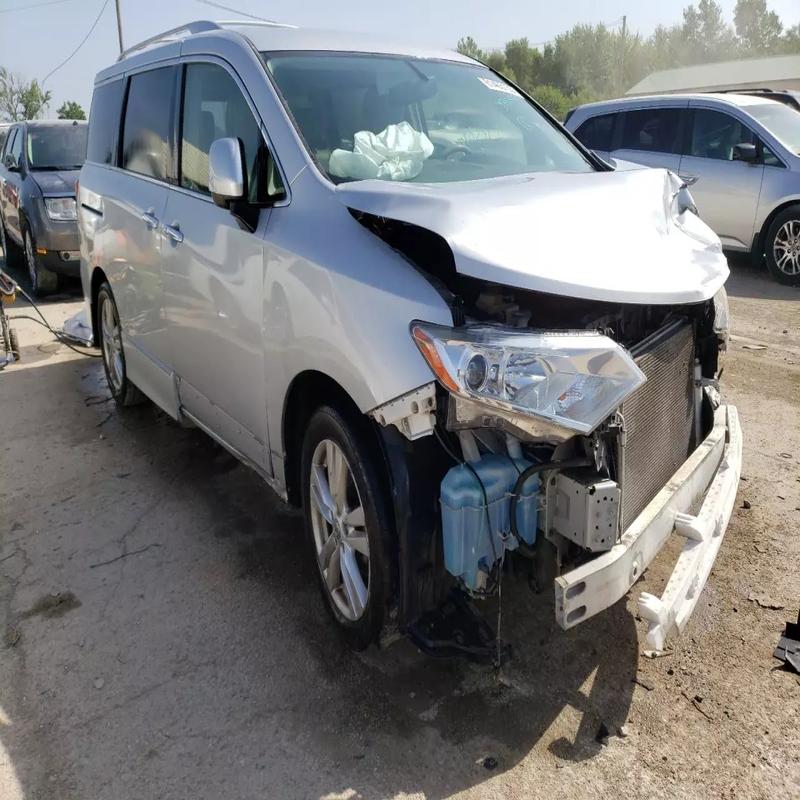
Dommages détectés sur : plaque d'immatriculation avant, pare-choc avant, capot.
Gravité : majeur